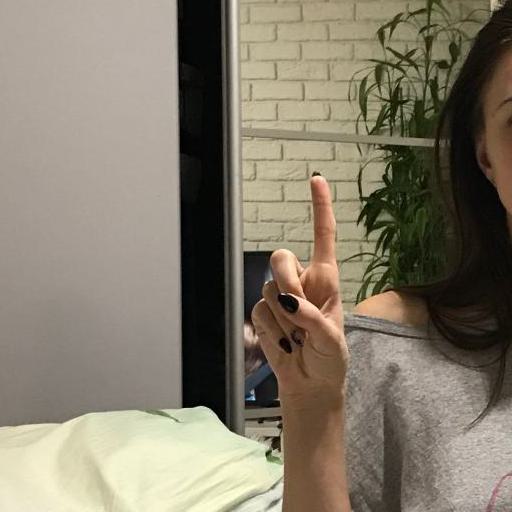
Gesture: one